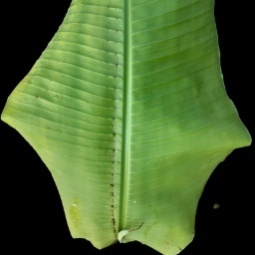
Label: Magnesium